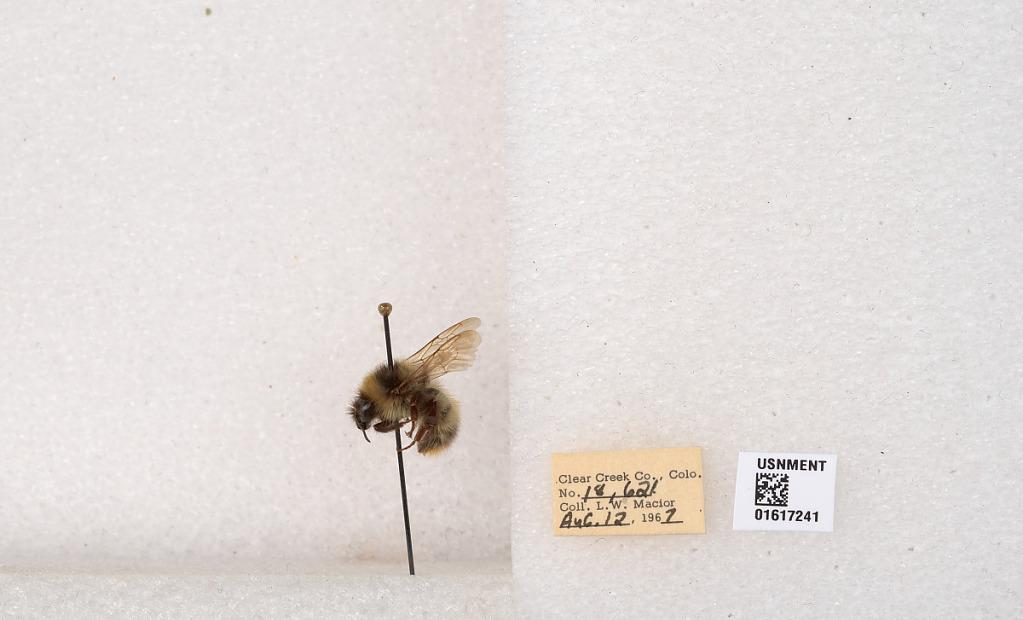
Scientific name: Bombus kirbyellus
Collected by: L. Macior
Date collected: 1967-8-12
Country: United States
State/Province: Colorado
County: Clear Creek
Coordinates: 39.6891, -105.644